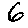
Label: 6